Blow Dry

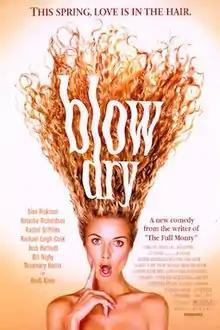
Theatrical release poster

Blow Dry is a 2001 romantic comedy film directed by Paddy Breathnach and based on the screenplay "Never Better" by Simon Beaufoy. The film stars Alan Rickman, Natasha Richardson, Rachel Griffiths, Rachael Leigh Cook, Josh Hartnett, Bill Nighy, Rosemary Harris, and Heidi Klum.